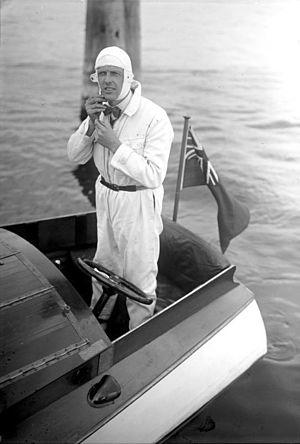
Le major Sir Henry O'Neil de Hane Segrave, dit Henry Segrave, né le 22 septembre 1896 à Baltimore et mort le 13 juin 1930 au lac de Windermere, est un pilote automobile britannique.
Le record de vitesse aquatique est ratifié par l'Union internationale motonautique. Obtenu par le Spirit of Australia, il est actuellement de 511 km/h et date de 1978.